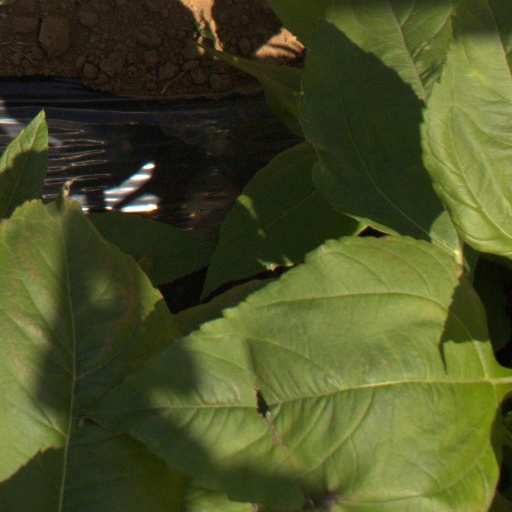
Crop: Jerusalem artichoke